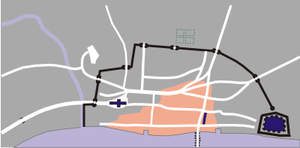
Le grand incendie de Londres est un violent incendie qui ravage le centre de la ville de Londres du dimanche 2 septembre au mercredi 5 septembre 1666.